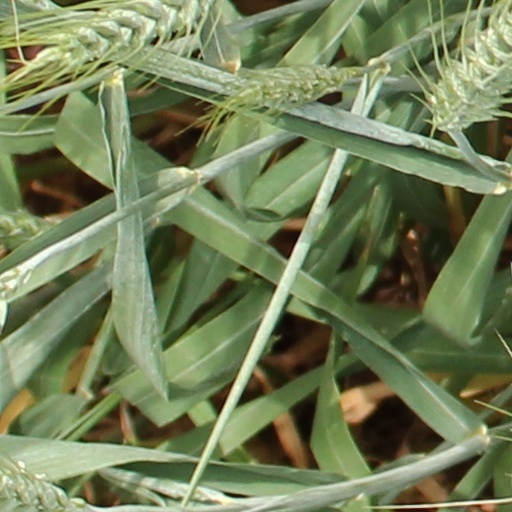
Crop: wheat